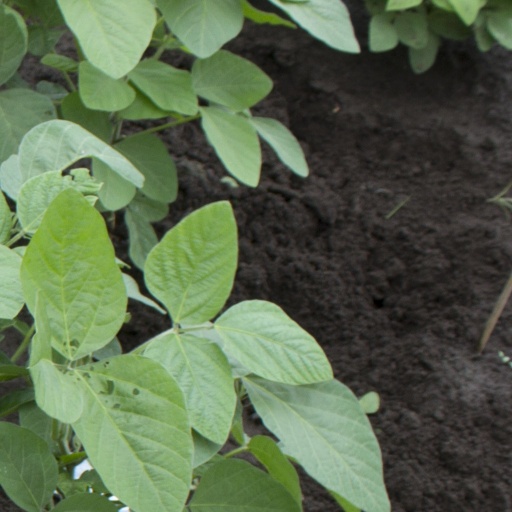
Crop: soybean